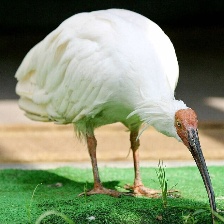
Species: ASIAN CRESTED IBIS
Scientific name: NIPPONIA NIPPON